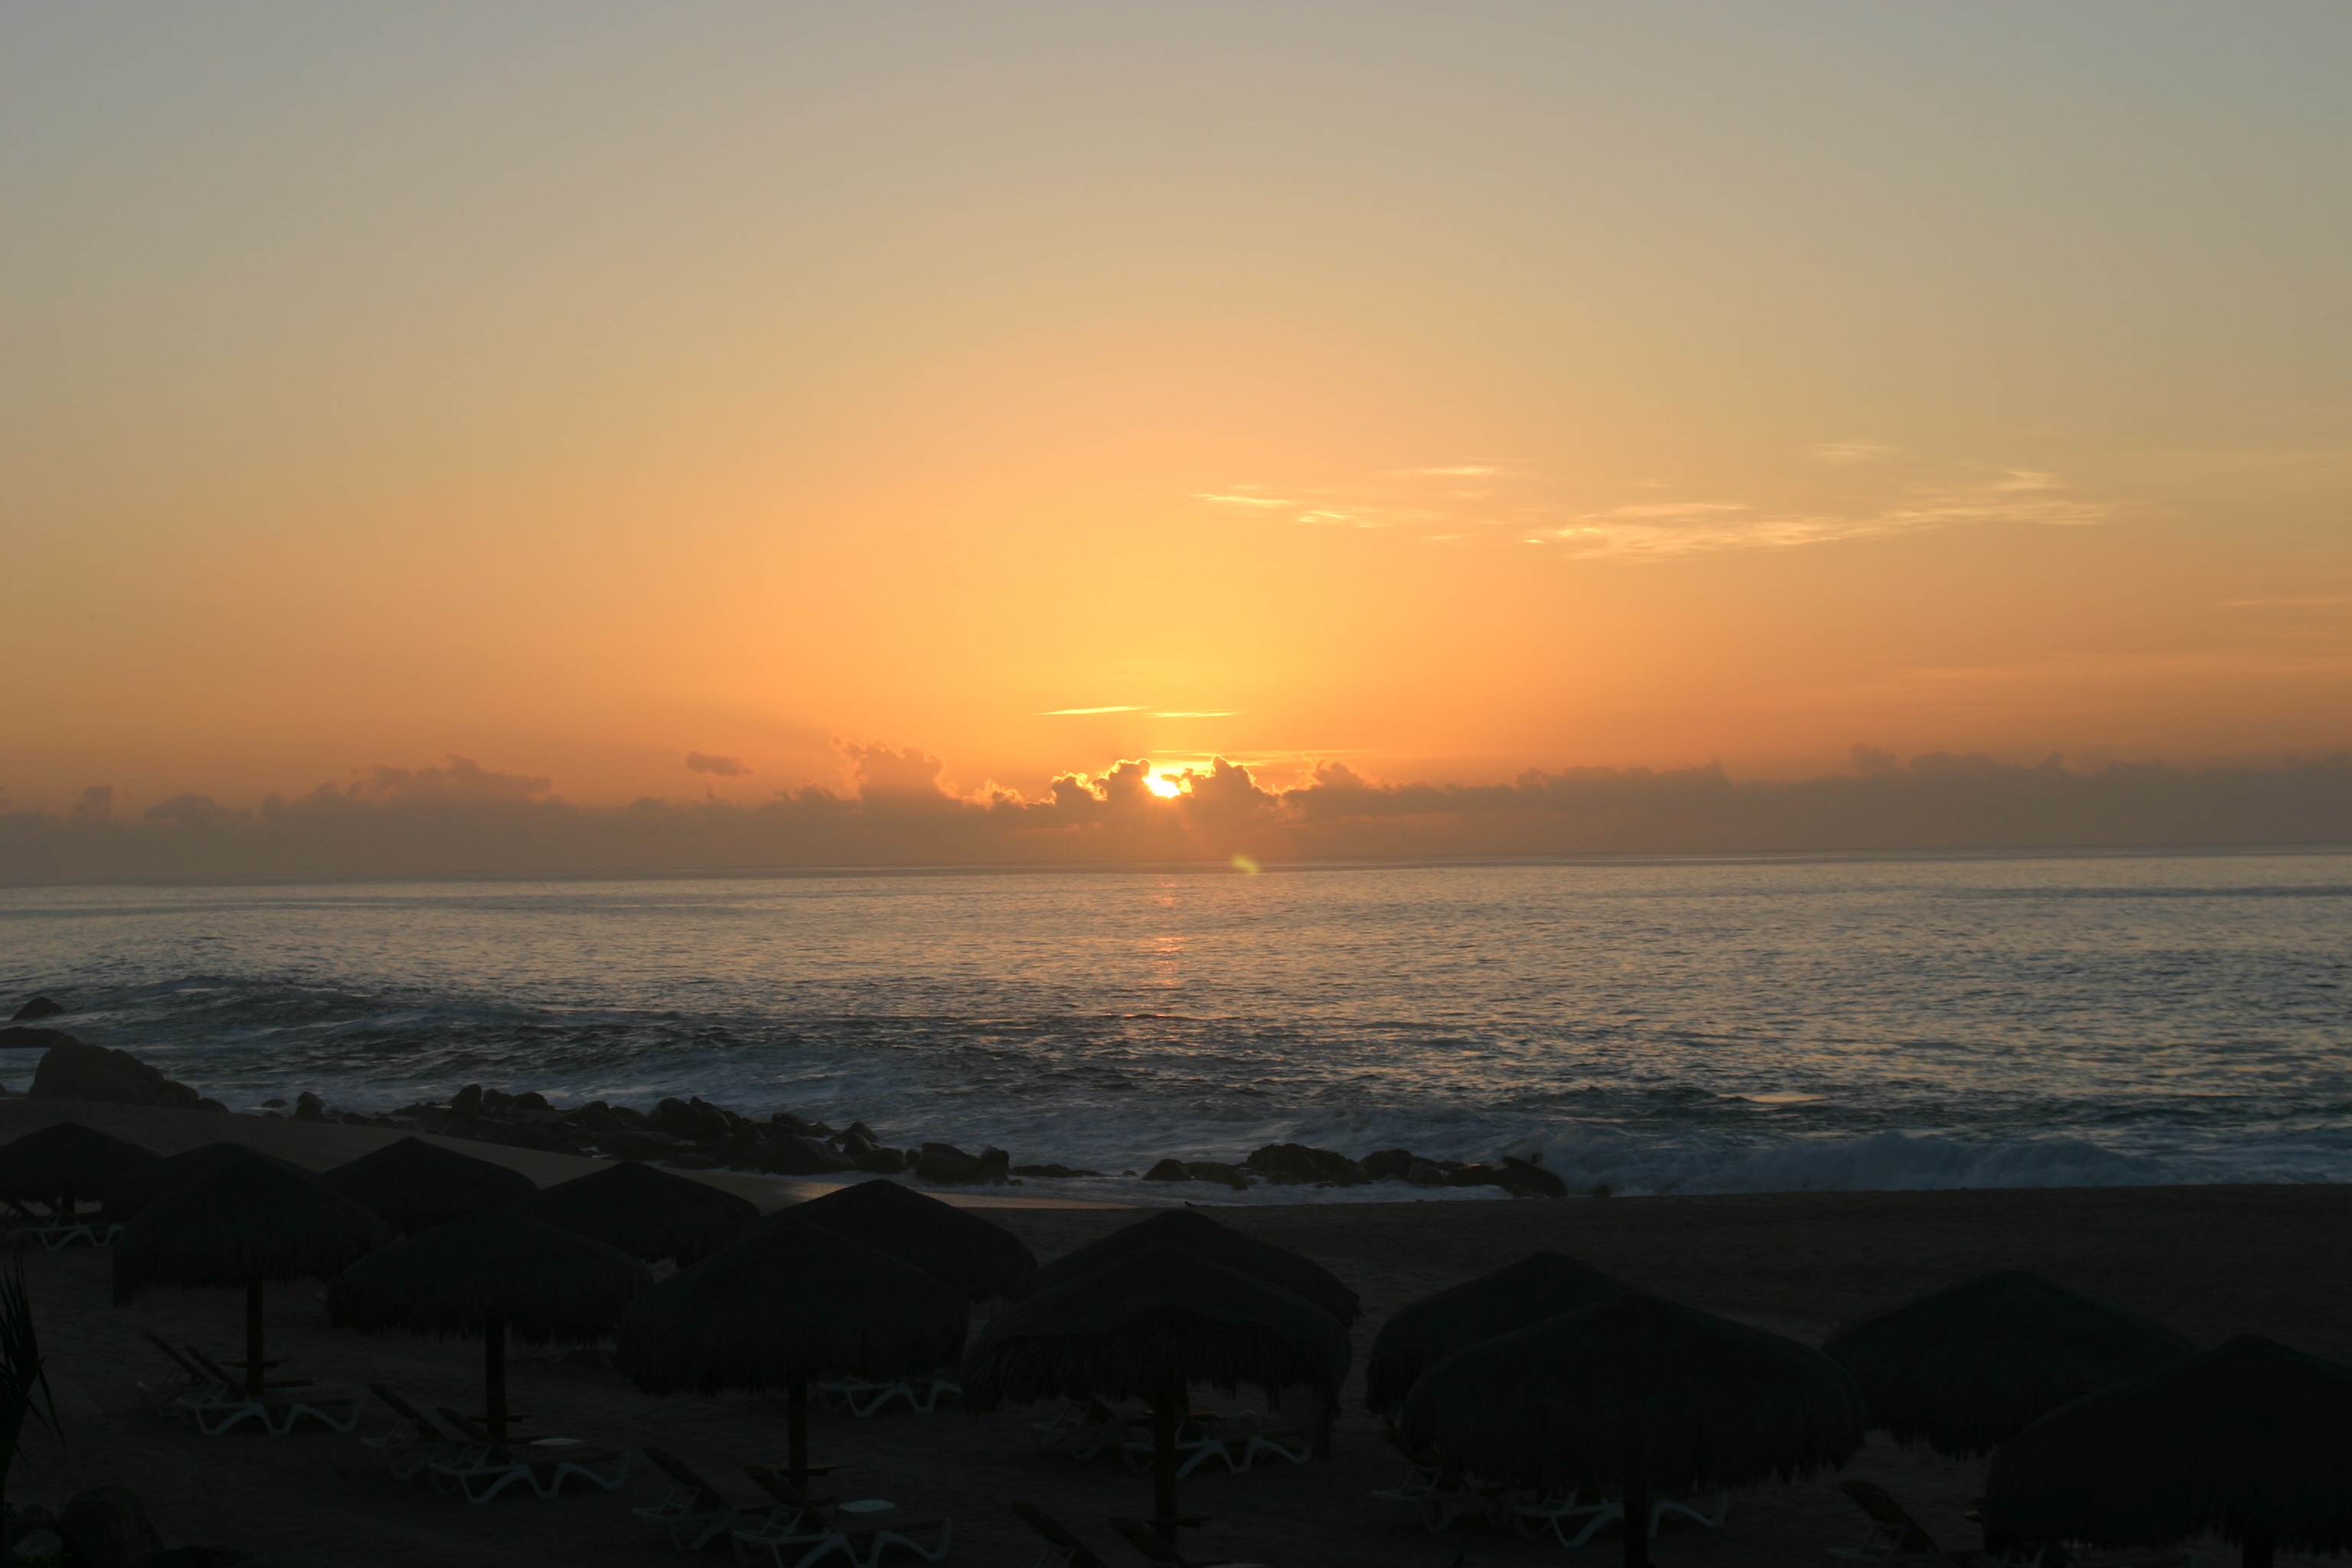
beach, sea, coast, ocean, horizon, sun, sunrise, sunset, sunlight, morning, shore, wave, dawn, dusk, evening, bay, body of water, cabo, afterglow, atmospheric phenomenon, wind wave